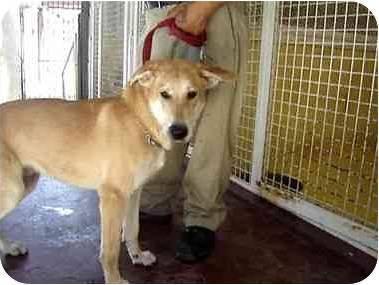
dog